Angelique Kerber

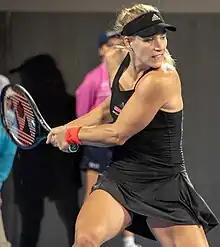
Kerber at the 2019 Sydney International

Kerber kicked off the 2019 season with her second appearance at the Hopman Cup, alongside Alexander Zverev once again; they lost in the final to Switzerland in a rematch of last year's final. In Sydney, Kerber failed in her title defence bid with a loss to eventual champion Petra Kvitová in the quarterfinals. At the Australian Open, second-seeded Kerber moved into the last 16 with straight-set wins over the likes of Polona Hercog, Beatriz Haddad Maia (gaining her 100th Grand Slam match win) and Kimberly Birrell, only to be upset by eventual semifinalist Danielle Collins in straight sets. The following month, Kerber made the semifinals at the Qatar Open where she lost to eventual champion Elise Mertens. At the Dubai Tennis Championships, Kerber lost in the third round to eventual semifinalist Hsieh Su-wei in three sets.